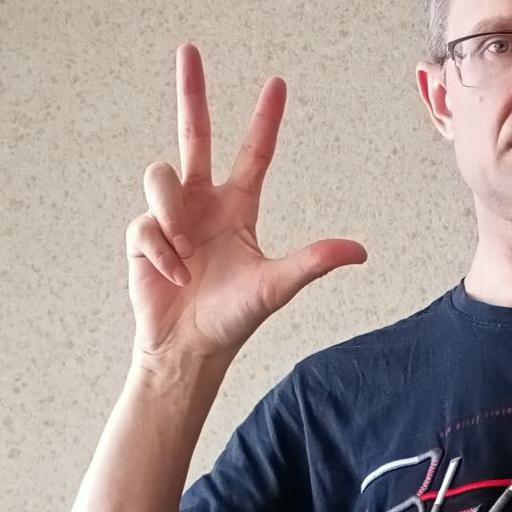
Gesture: three2